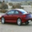
Label: automobile